Barack Obama

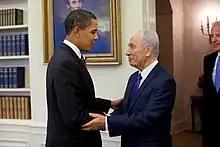
Photo of Obama shaking hands with Israeli President Shimon Peres, with Biden overlooking

In his election campaign, Obama called the war in Iraq a "dangerous distraction" and that emphasis should instead be put on the war in Afghanistan, the region he cites as being most likely where an attack against the United States could be launched again. Early in his presidency, Obama moved to bolster U.S. troop strength in Afghanistan. He announced an increase in U.S. troop levels to 17,000 military personnel in February 2009 to "stabilize a deteriorating situation in Afghanistan", an area he said had not received the "strategic attention, direction and resources it urgently requires." He replaced the military commander in Afghanistan, General David D. McKiernan, with former Special Forces commander Lt. Gen. Stanley A. McChrystal in May 2009, indicating that McChrystal's Special Forces experience would facilitate the use of counterinsurgency tactics in the war. On December 1, 2009, Obama announced the deployment of an additional 30,000 military personnel to Afghanistan and proposed to begin troop withdrawals 18 months from that date; this took place in July 2011. David Petraeus replaced McChrystal in June 2010, after McChrystal's staff criticized White House personnel in a magazine article. In February 2013, Obama said the U.S. military would reduce the troop level in Afghanistan from 68,000 to 34,000 U.S. troops by February 2014. In October 2015, the White House announced a plan to keep U.S. Forces in Afghanistan indefinitely in light of the deteriorating security situation.